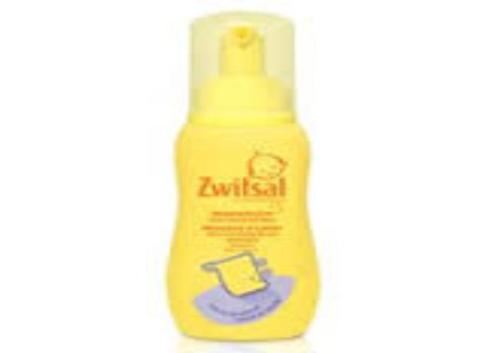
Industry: Necessities